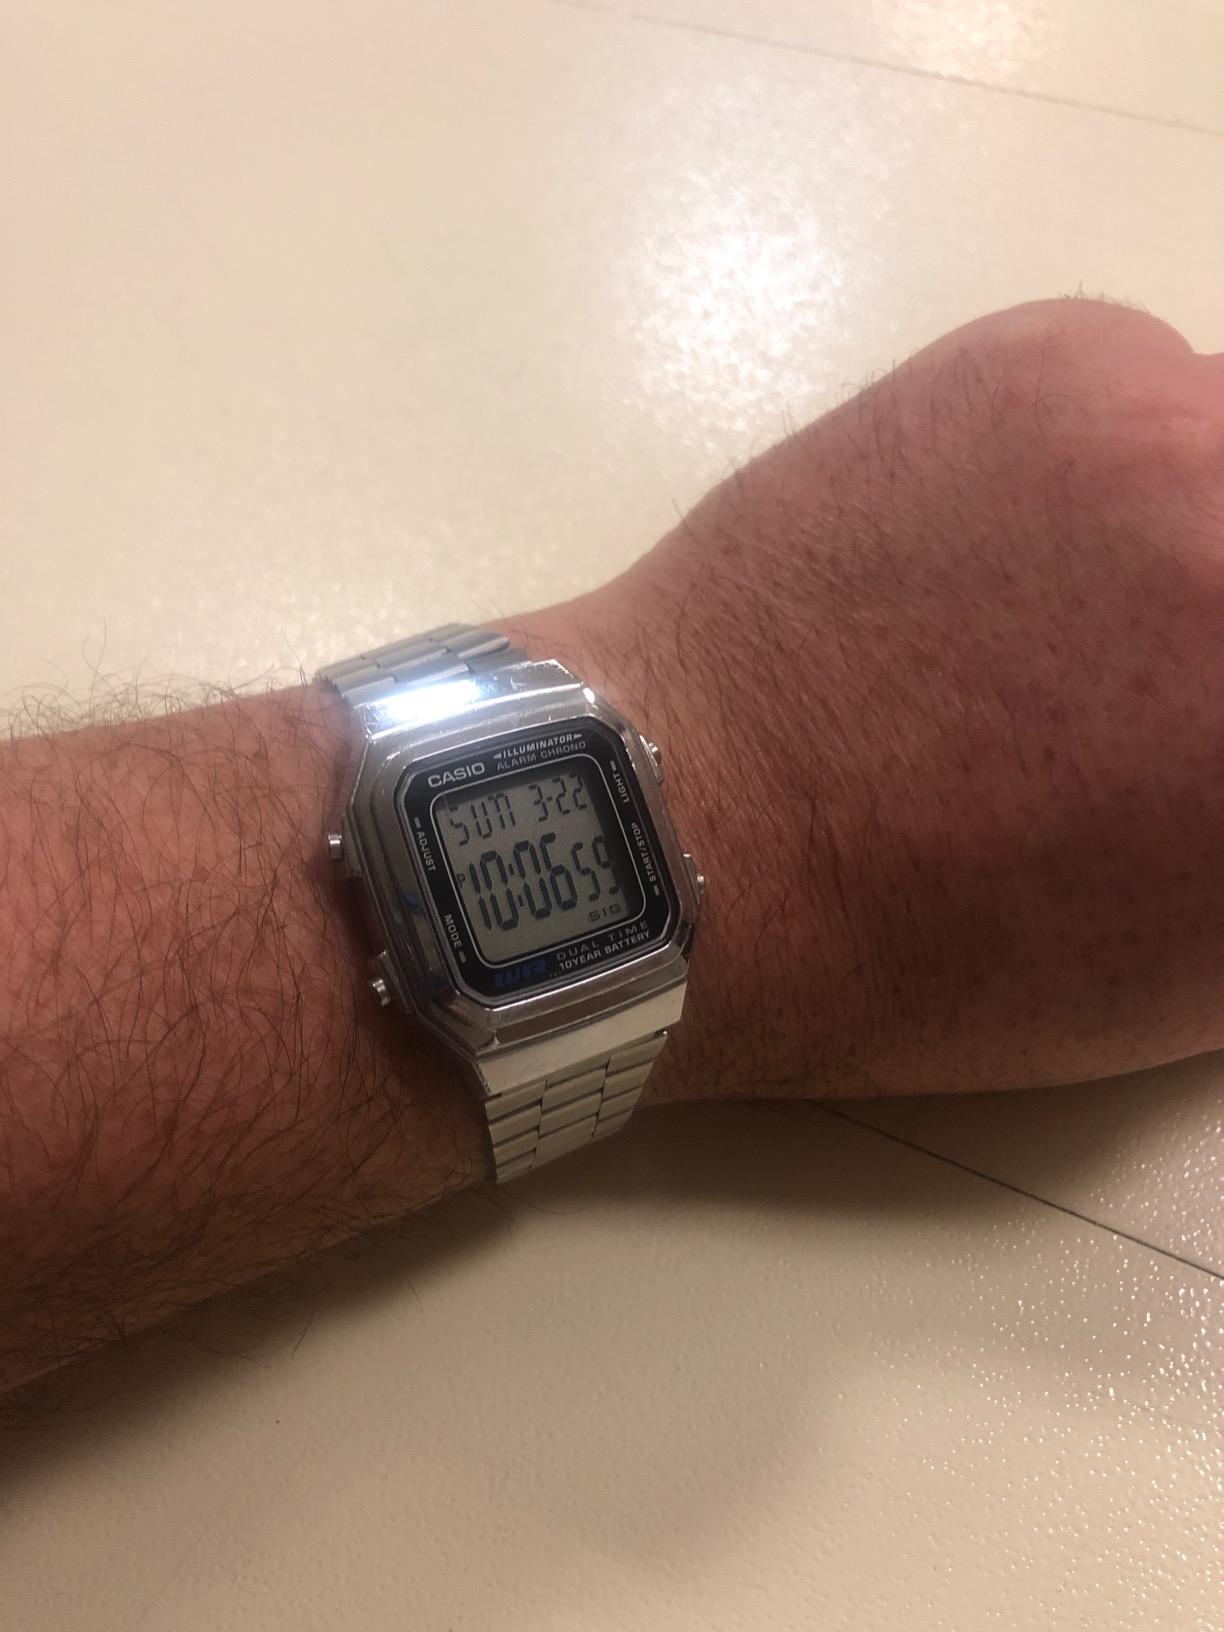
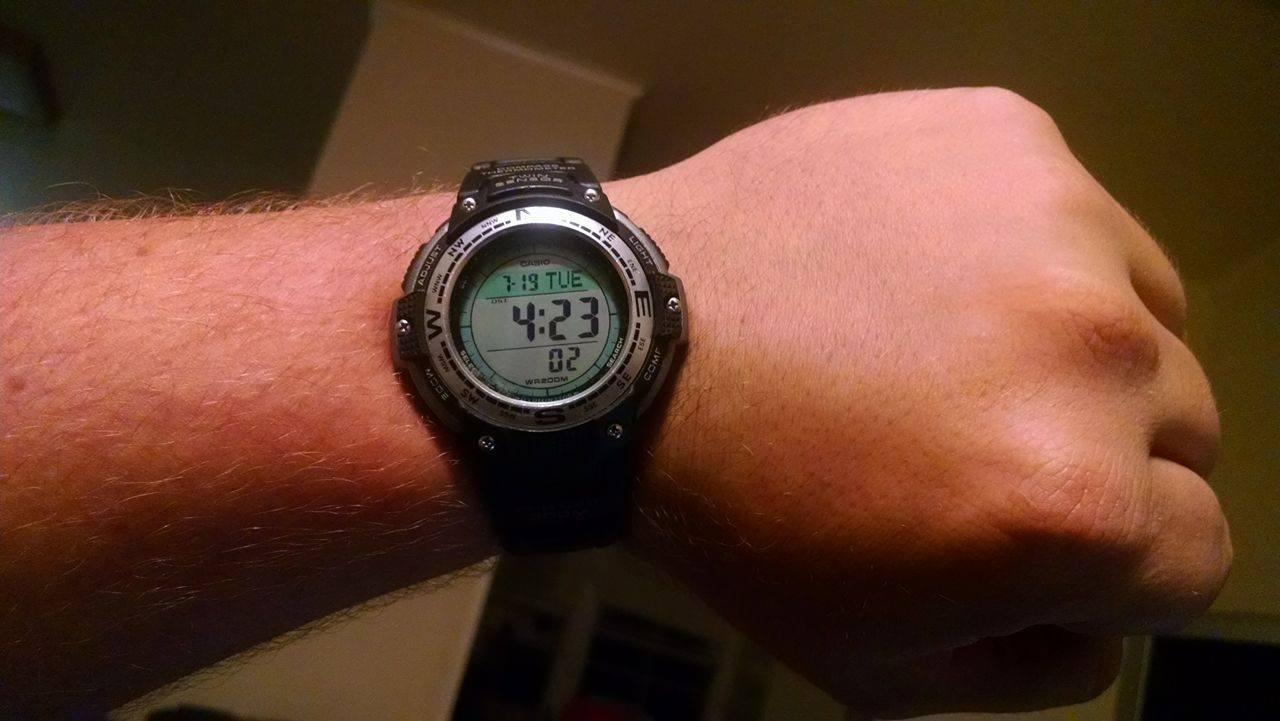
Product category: accessories_watch
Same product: no